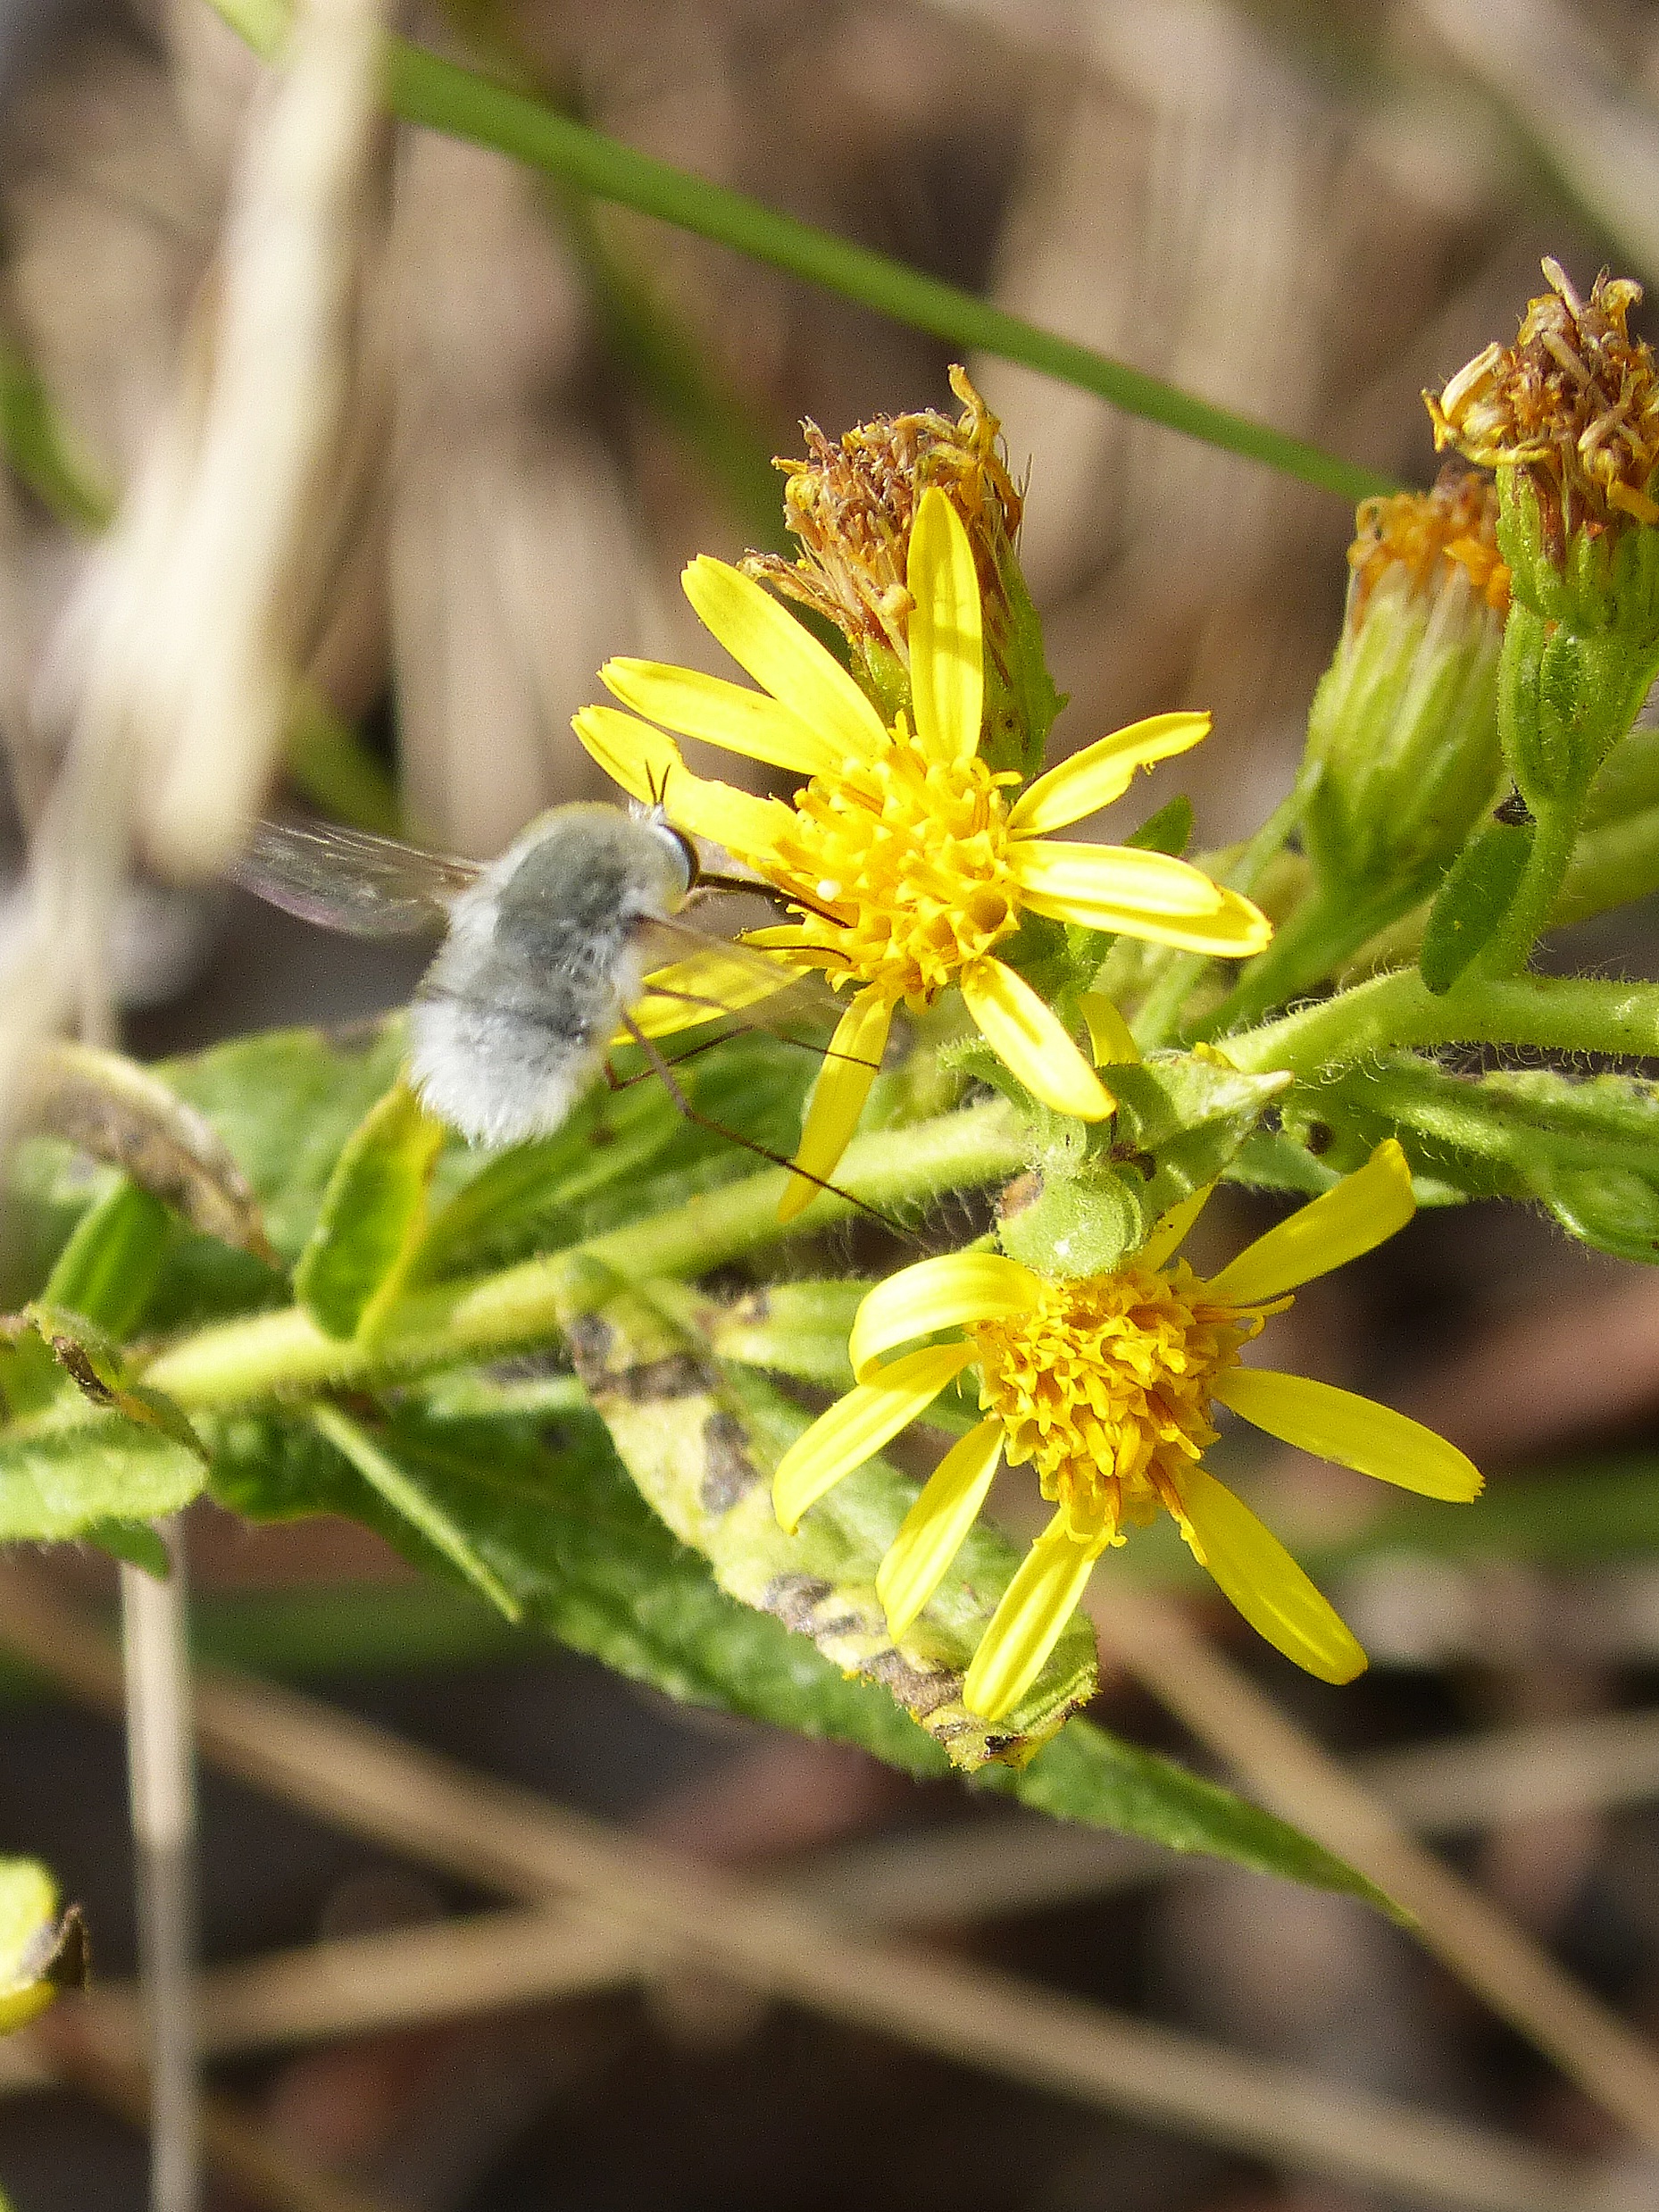
tree, nature, blossom, plant, flower, summer, botany, yellow, garden, flora, fauna, wildflower, close up, shrub, bee, insects, character, macro photography, flowering plant, daisy family, land plant, white bumblebee